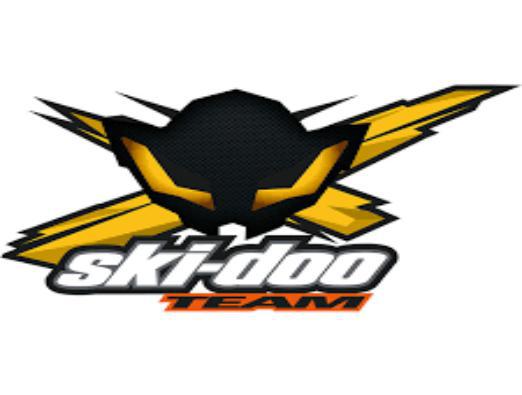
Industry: Transportation